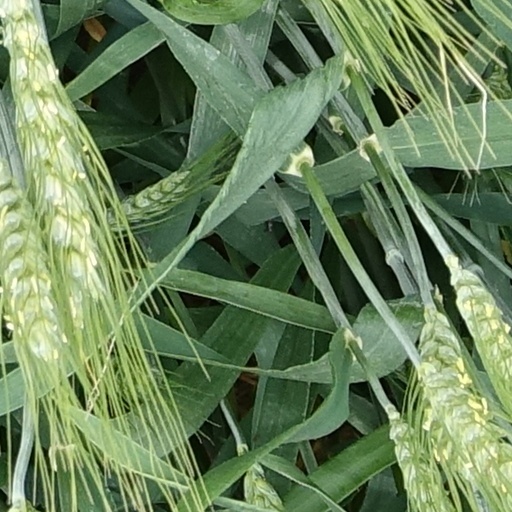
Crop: wheat